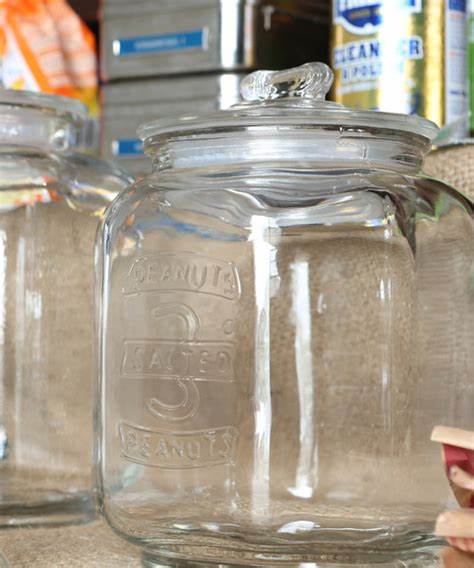
Label: glass